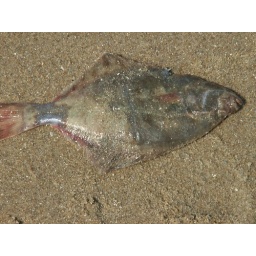
We walked underneath a flying seagull and he almost dropped this dead fish on our heads